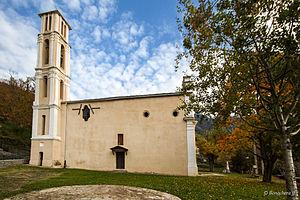
Felce, Castagniccia (Haute-Corse) - L'église paroissiale Saint-Côme-et-Saint-Damien, vue latérale
Felce est une commune française située dans la circonscription départementale de la Haute-Corse et le territoire de la collectivité de Corse. Elle appartenait à la piève d'Alesani.